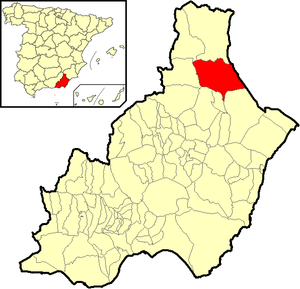
Vélez-Rubio est une ville d’Espagne, dans la province d'Almería, communauté autonome d’Andalousie.